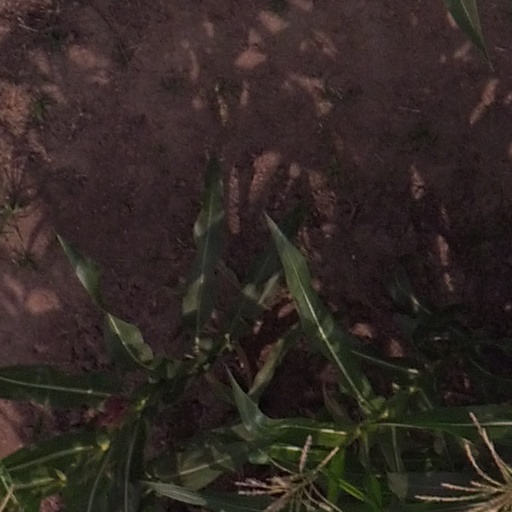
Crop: maize; corn